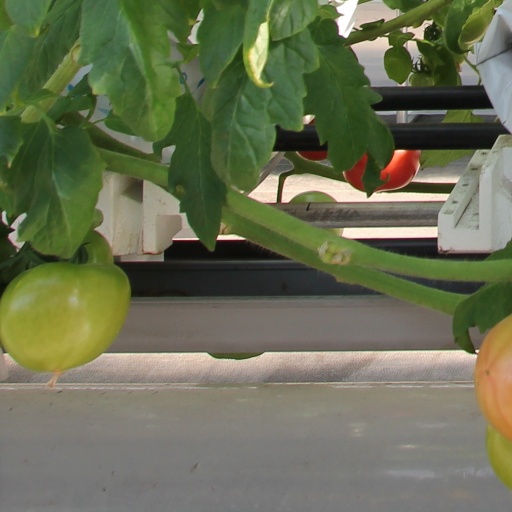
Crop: tomato